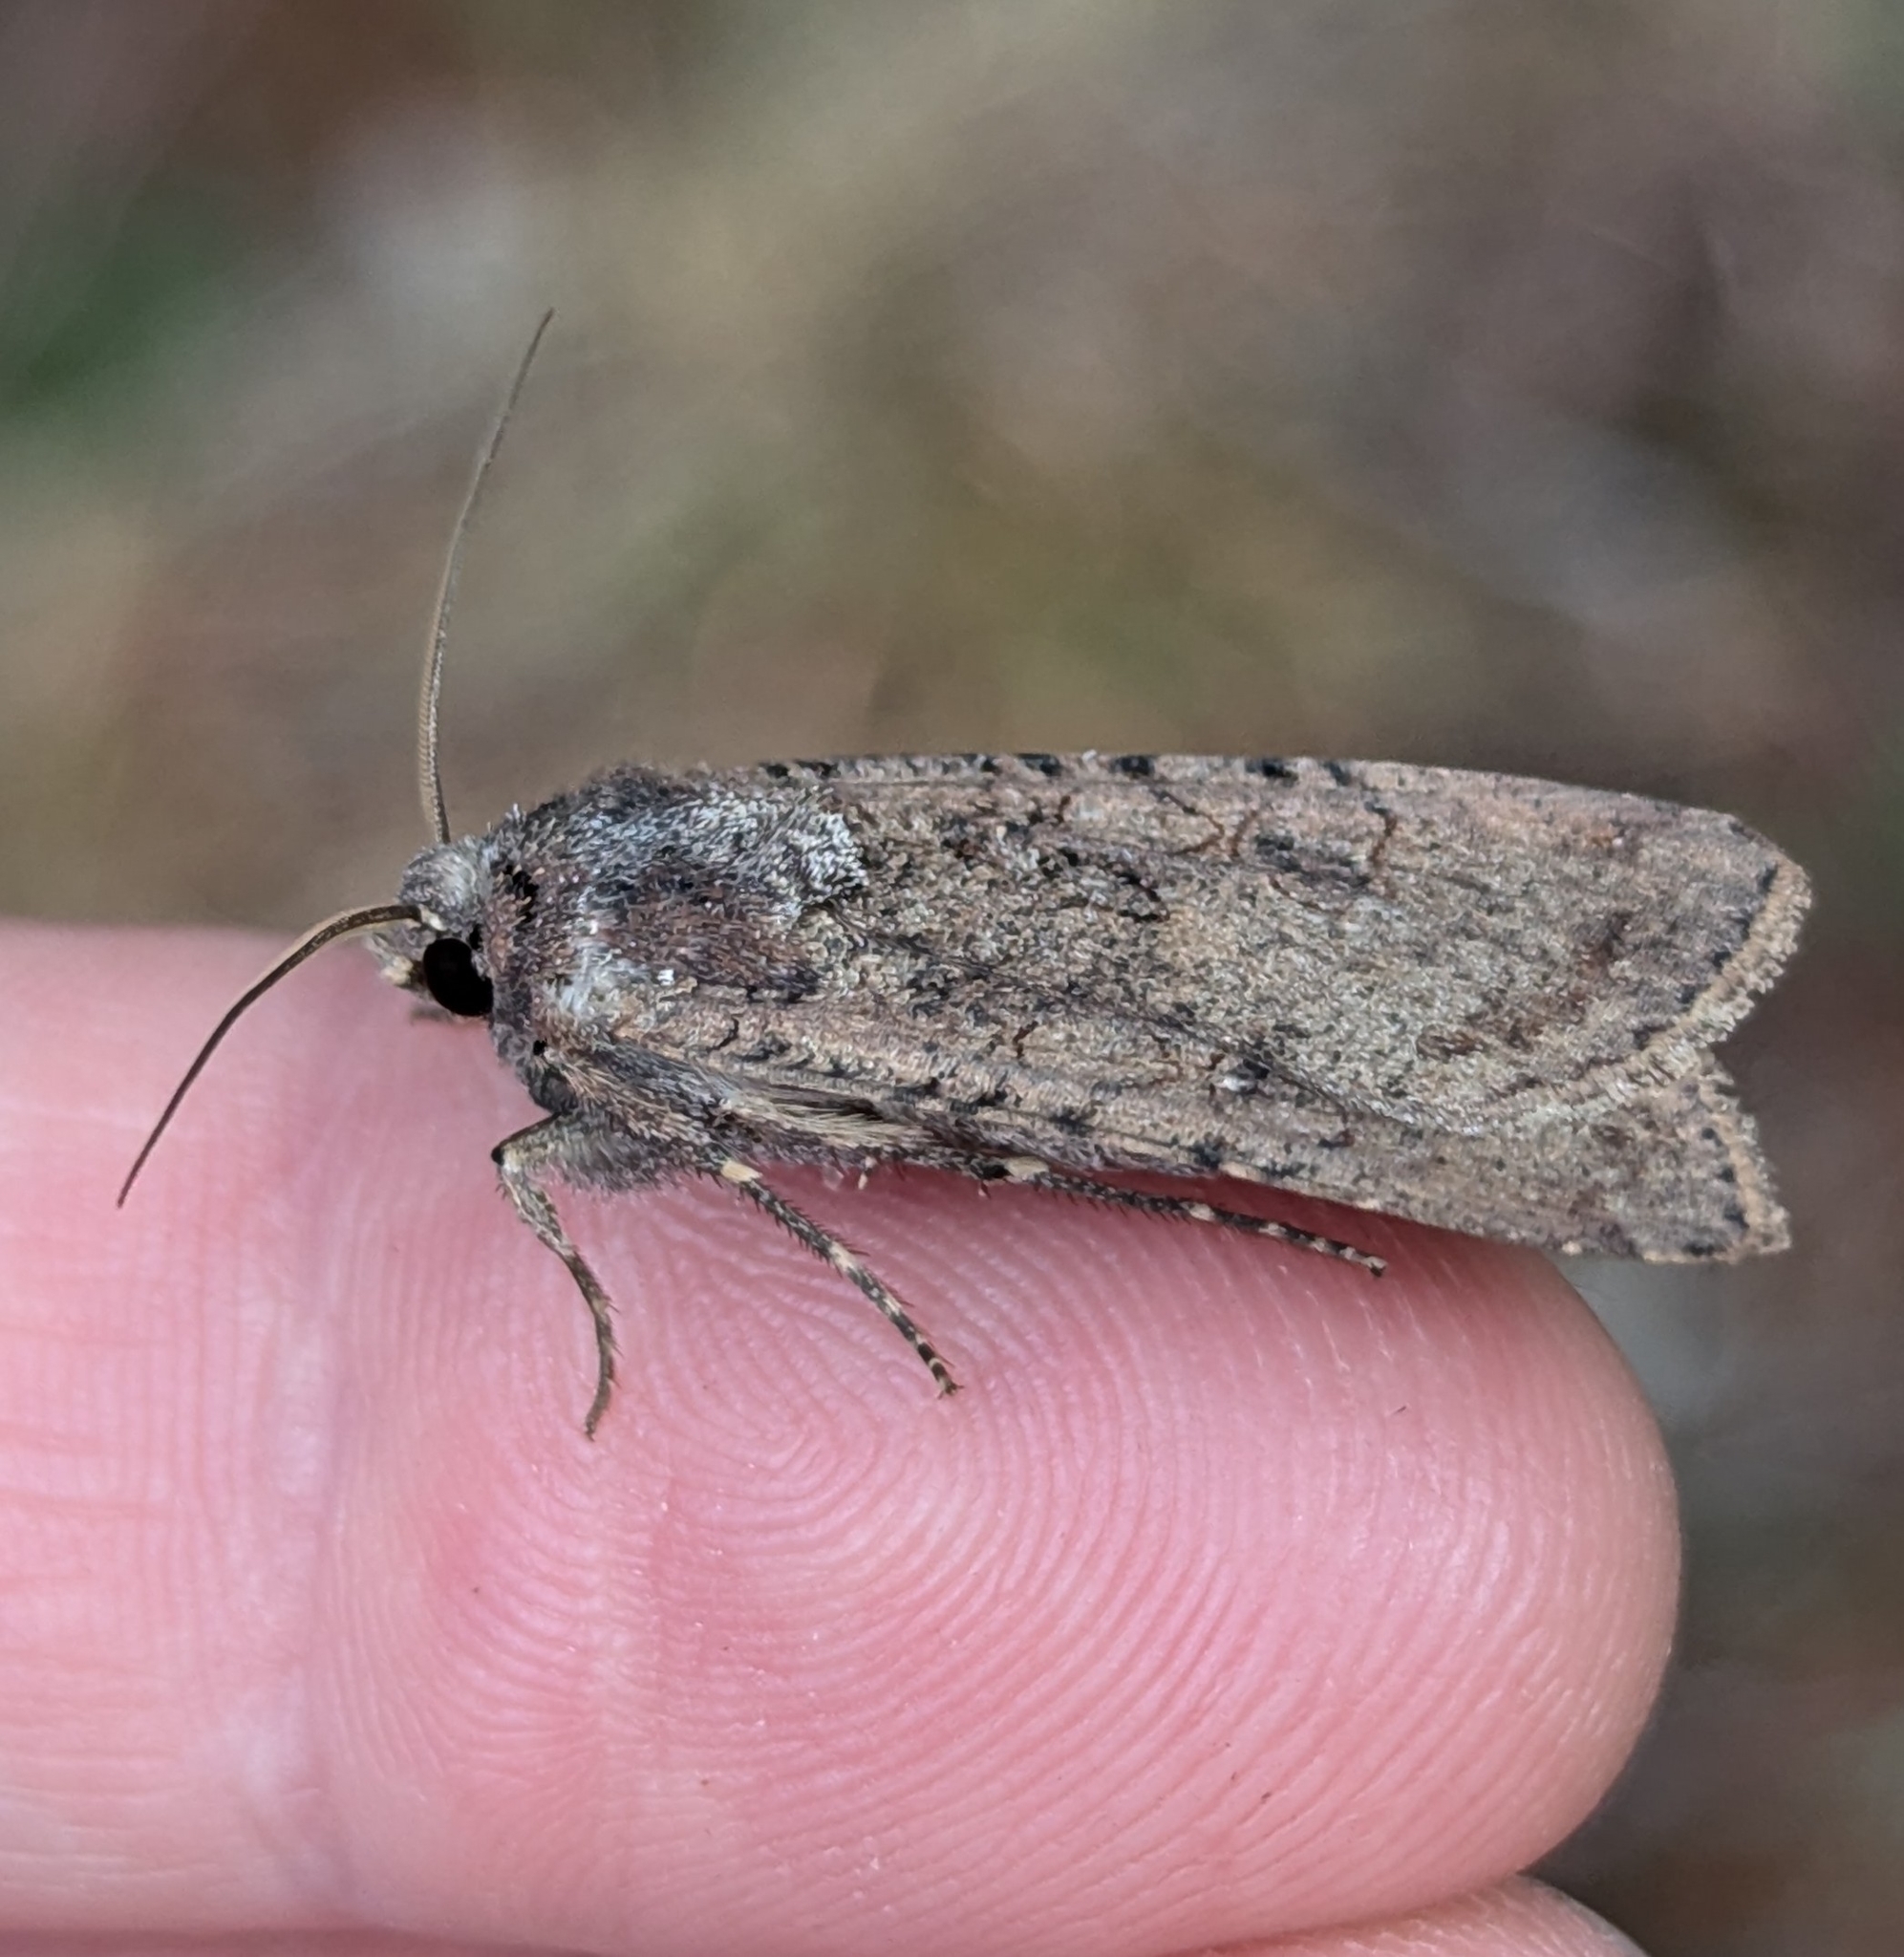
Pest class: cutworms